Carmen (1984 film)

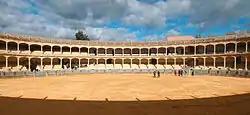
The bullring in Ronda, one of the locations where "Carmen" was filmed.

In late 2011 the film was released on both a regular, anamorphically enhanced Region 1 DVD, and on Blu-ray.